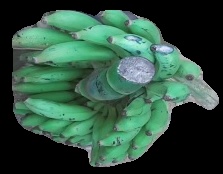
Variety: elakki-bale
Grade: grade3